Describe the emotion expressed in this image:  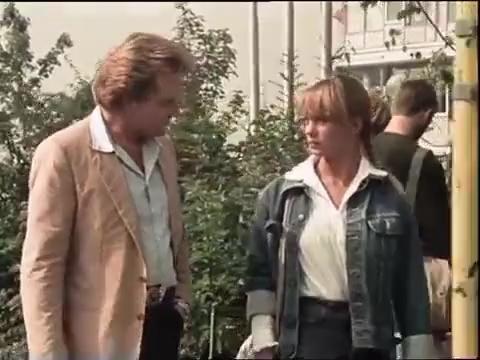
This person displays Suffering, valence and arousal with high intensity.